Edgerton W. Day

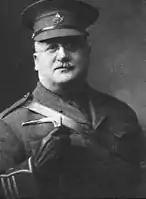
Day as a major with the army reserve

The town was founded on October 1, 1905. The next day, the first freight arrived via a construction train, marking the start of the construction of the town. The railway was completed on December 2, 1905, setting the way for homesteaders and settlers. The first building erected was a large colonial-style house, contracted by Henry Nelson. Day and his wife, Ina lived in a "cold shack" from March to June 1906, when their own house was completed. Their property took up 16 lots on George Street and Mitchell Avenue, and was situated in between two churches. It had a "large landscaped yard and lawn, a large hip-roof barn and a windmill". The rooms were described as "spacious, ceilings high", containing up-to-date appliances, such as a hot water heater and refrigerators. The yard was enclosed and used as a skating rink during winters beginning in 1907, a tennis court was installed in 1909 and it was the home for and auctions were hosted by Day. Day owned a farm on the property, which he named Inverary Stock Farm, after his birthplace. On the farm, he raised mules and purebred Ayreshire bulls to contribute to the dairy industry. He also owned purebred stallions, and a Spanish jack, named Carnots, which he kept in his barn. The town had rapidly progressed from its inception in 1905 to a village by April 2, 1906.